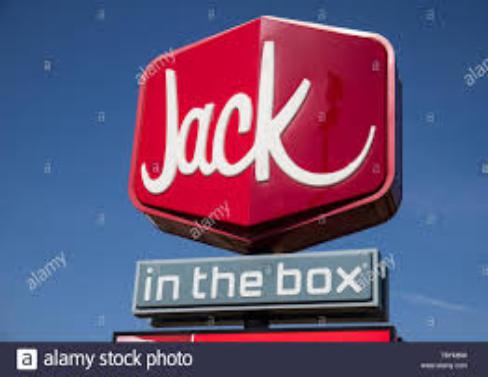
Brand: jack in the box
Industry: Food